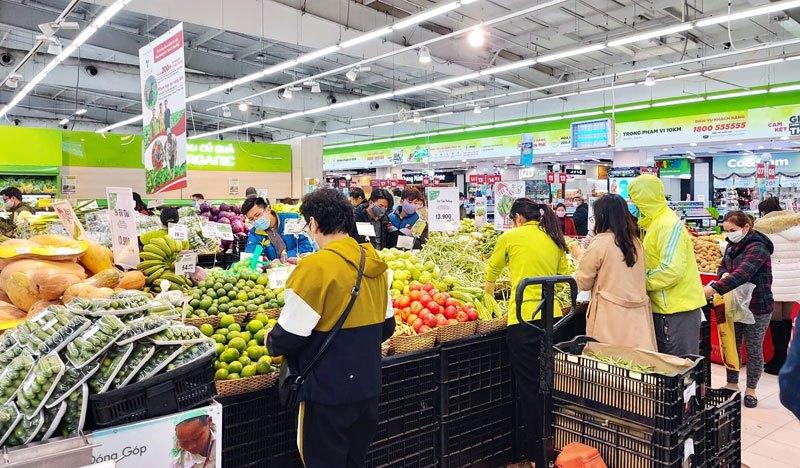
có nhiều người đang đứng ở bên quầy hàng rau củ quả